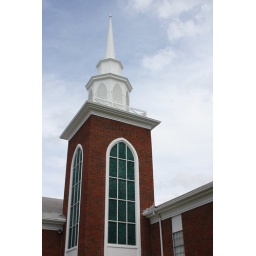
Here is another picture from the &amp;quot;experiment day&amp;quot; in class. I like the contrast between the green glass and red brick.